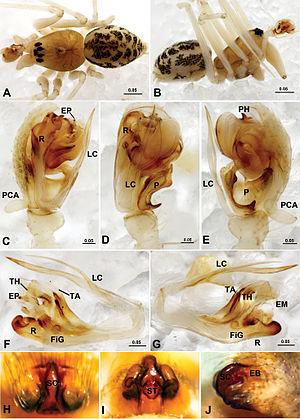
Acanthoneta aggressa est une espèce d'araignées aranéomorphes de la famille des Linyphiidae.